Motorola Defy

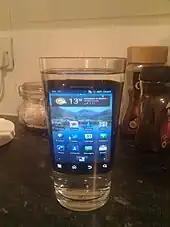
Motorola Defy Plus in a glass of water

Three variant/successor models: Motorola Defy Plus, Motorola Defy XT and Motorola Defy Mini, all with the same IP67 rating, have been released. The Defy Plus released in August 2011 uses a 1 GHz processor setting by default, a higher resolution camera and a 1700 mAh battery.